Toll roads in Australia

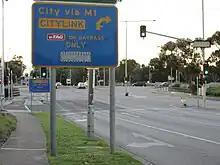
CityLink signage in Melbourne

Australian toll roads are found in the eastern states of New South Wales, Victoria and Queensland. The majority of toll roads in Australia are in Sydney, but there are also toll roads in Melbourne, Brisbane, Ipswich and Toowoomba.